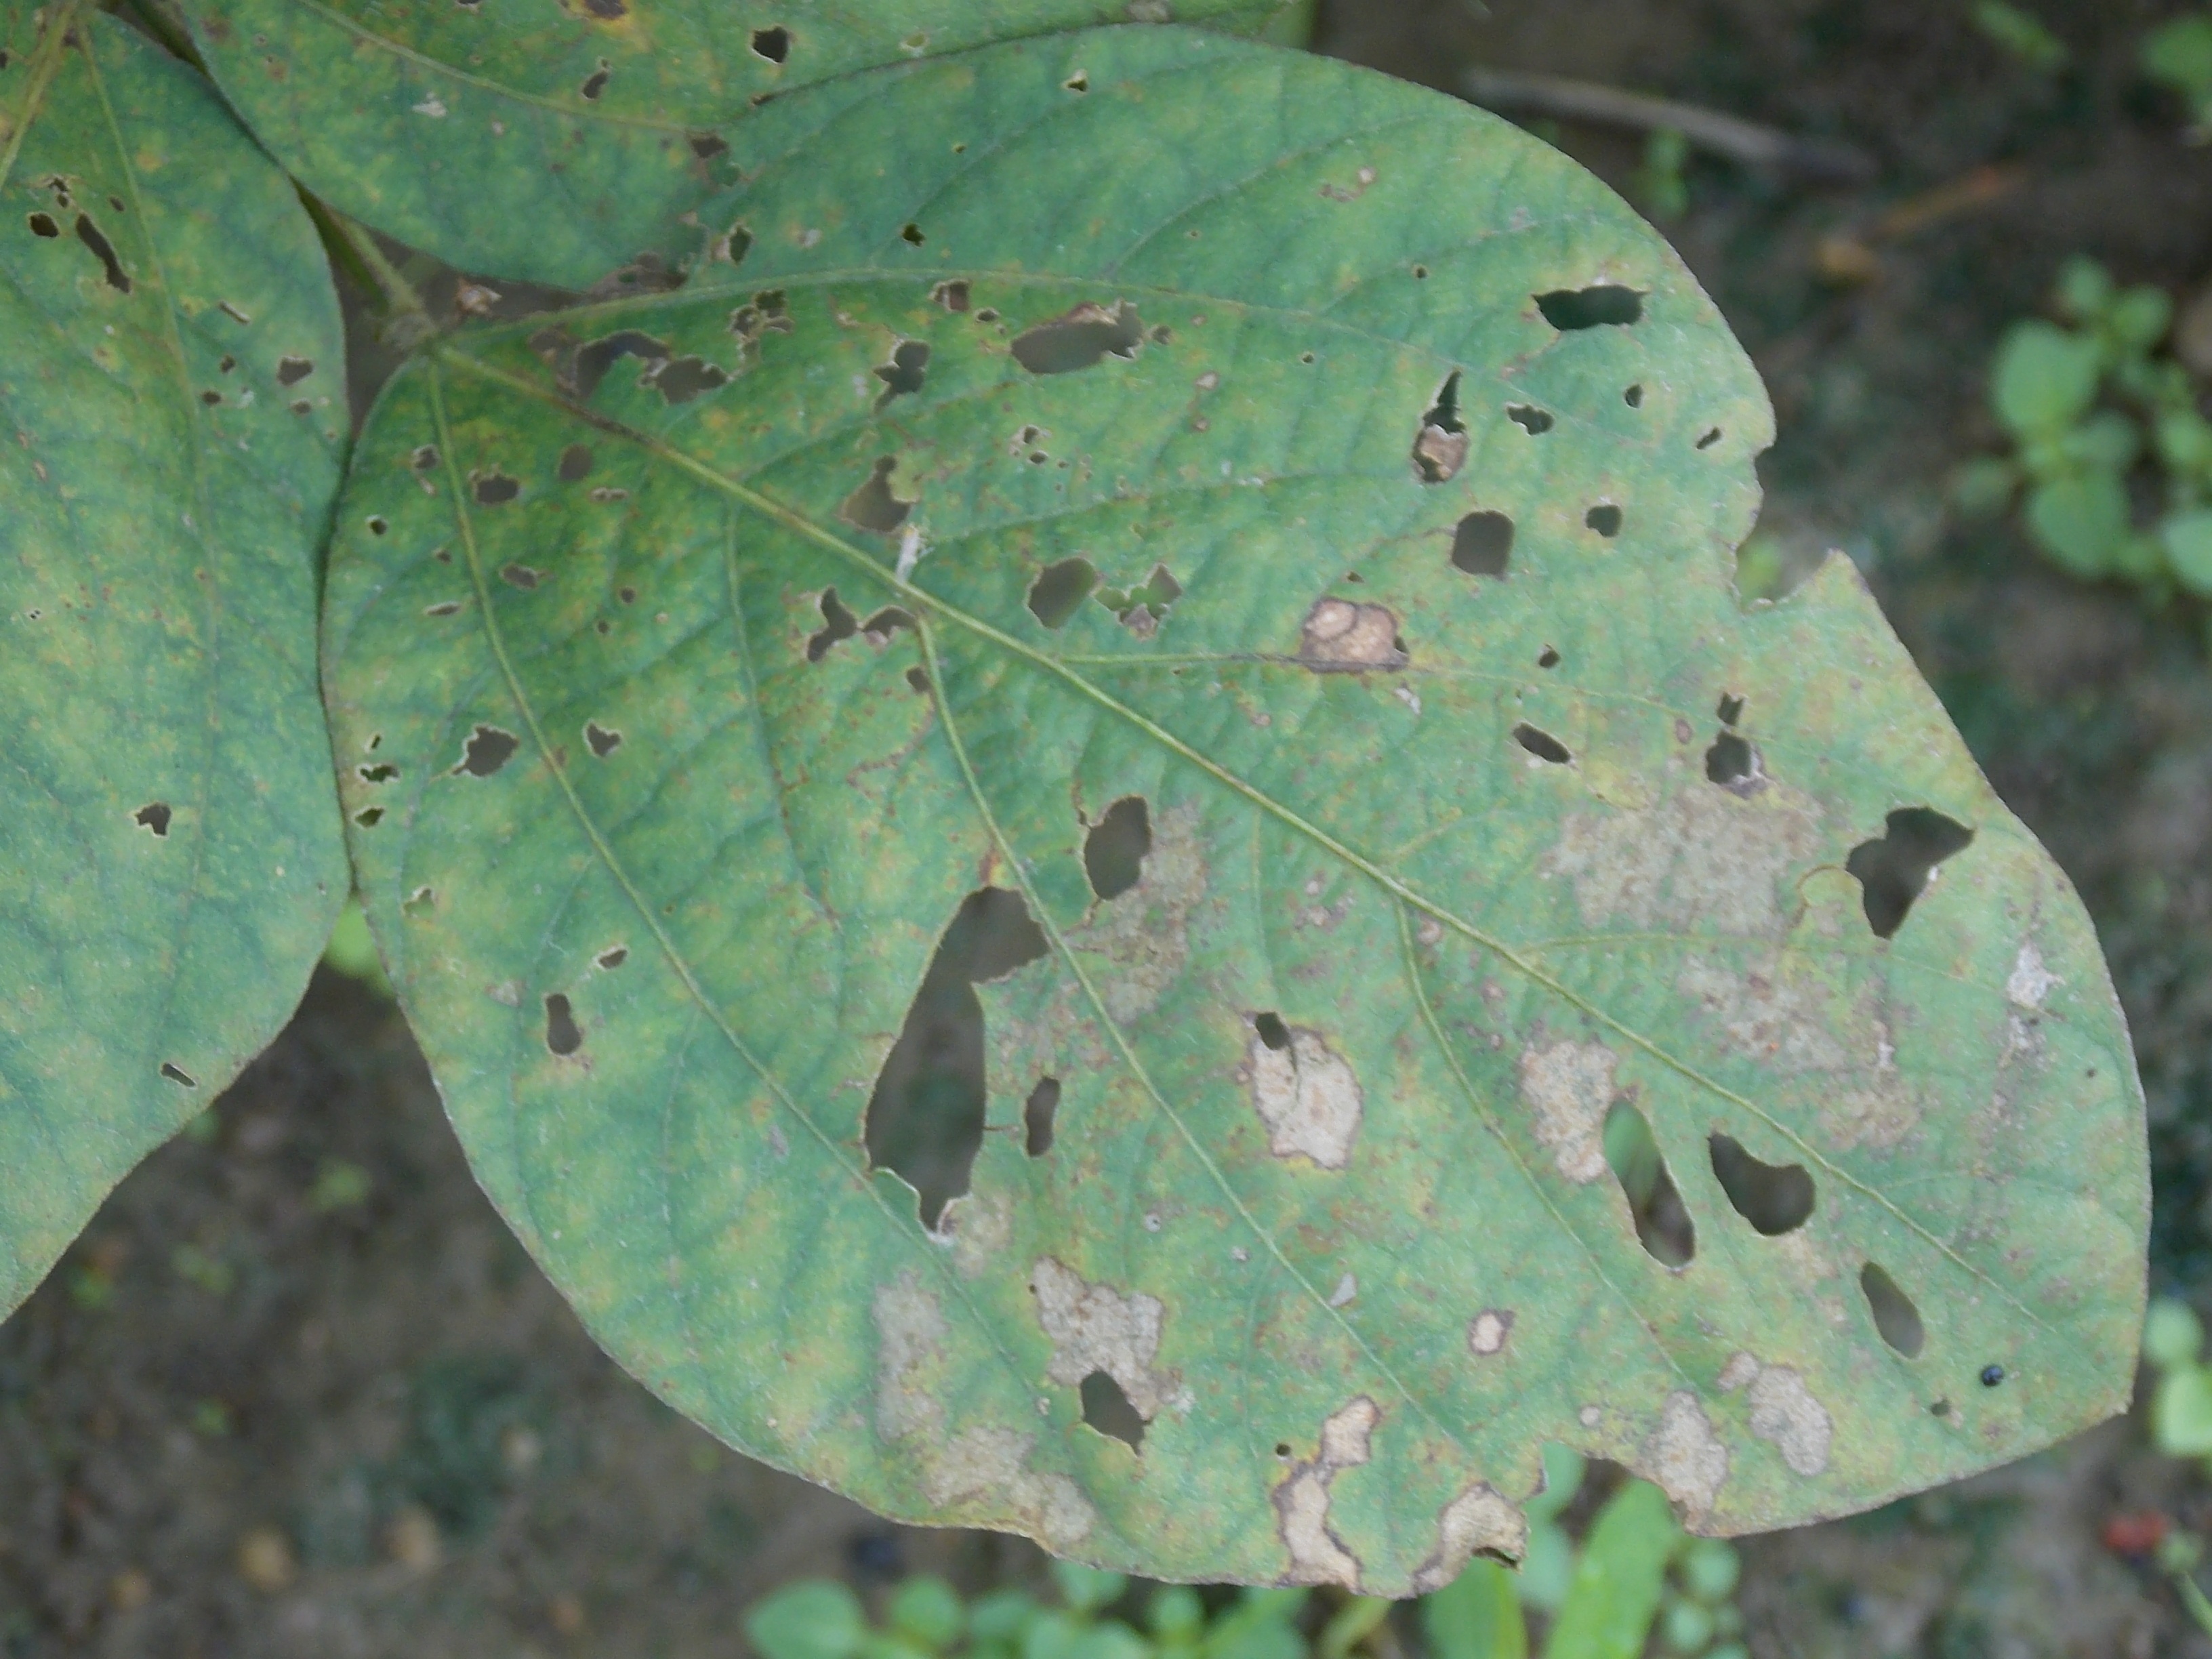
Label: Disease